12th National People's Congress

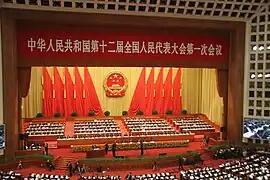
The first session of the 12th National People's Congress

The first session was held in March 2013. All top national posts were up for election and were filled.